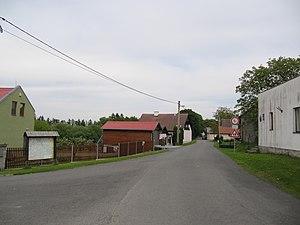
Xaverov est une commune du district de Benešov, dans la région de Bohême-Centrale, en République tchèque. Sa population s'élevait à 57 habitants en 2020.